History of Chrysler

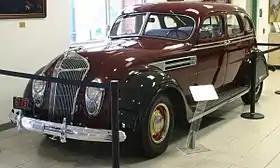
1936 Chrysler Airflow Series C-9

Airtemp invented capacity regulators, sealed radial compressors, and the self-contained air conditioning system, along with a superior high-speed radial compressor, and by 1941 had over 500 dealers selling its air conditioning and heating systems. The company supplied medical refrigeration units in World War II, and dominated the industry in the 1940s but slowly fell behind. By the 1970s Airtemp was losing money and was sold to Fedders in 1976. In 2012 the name was reborn as a Nordyne byproduct exclusively sold by the R.E. Michel Company.